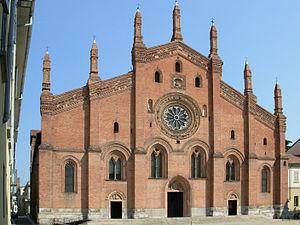
Santa Maria del Carmine est une église de Pavie, en Italie du Nord. Elle date des XIVᵉ et XVᵉ siècles.
Pavie est une ville de la province du même nom en Lombardie.
Bernardin de Feltre était un frère mineur et un missionnaire, né à Feltre en 1439 et mort à Pavie le 28 septembre 1494. Grand prédicateur et fondateur des monts-de-piété, il joua un rôle déterminant dans l'affaire de Simon de Trente, où il laissa s'exprimer son hostilité envers les Juifs.